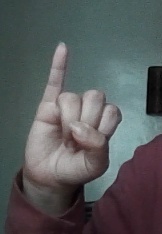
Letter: meem